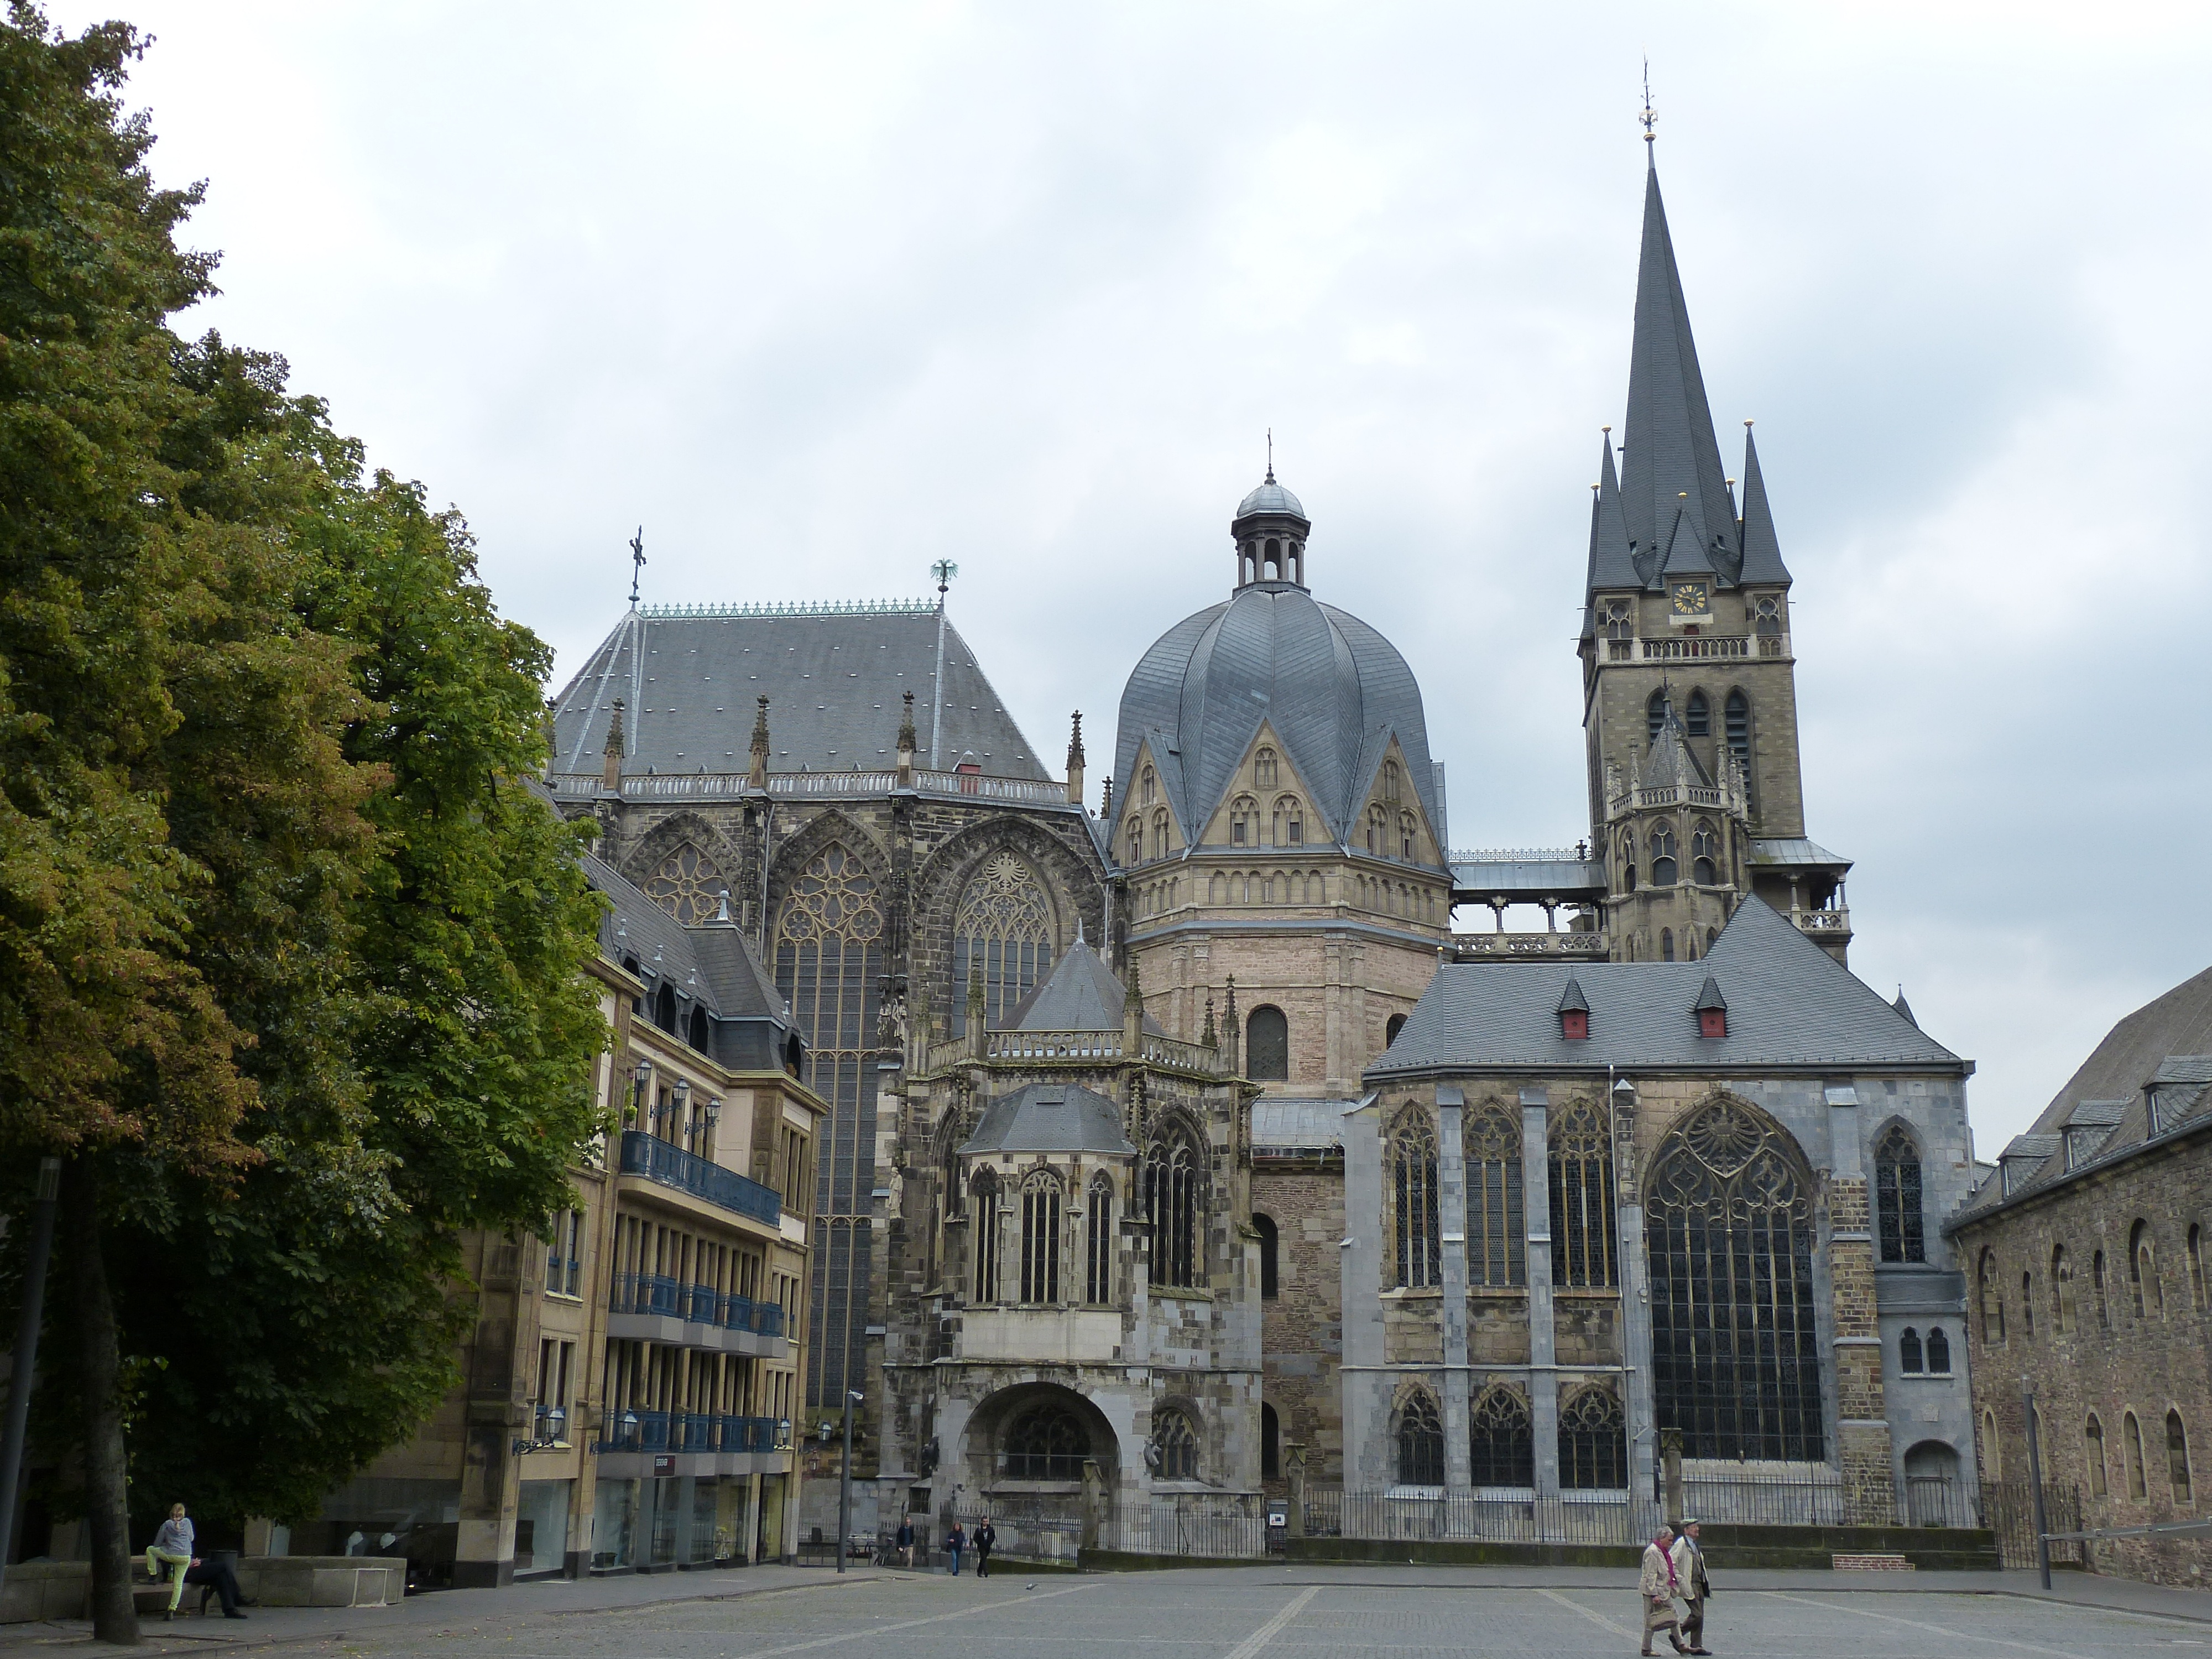
architecture, town, building, landmark, church, cathedral, gothic, place of worship, old town, steeple, monastery, town square, romanesque, basilica, dome, dom, historically, aachen, rhaeto romanic, north rhine westphalia, tours, historic old town